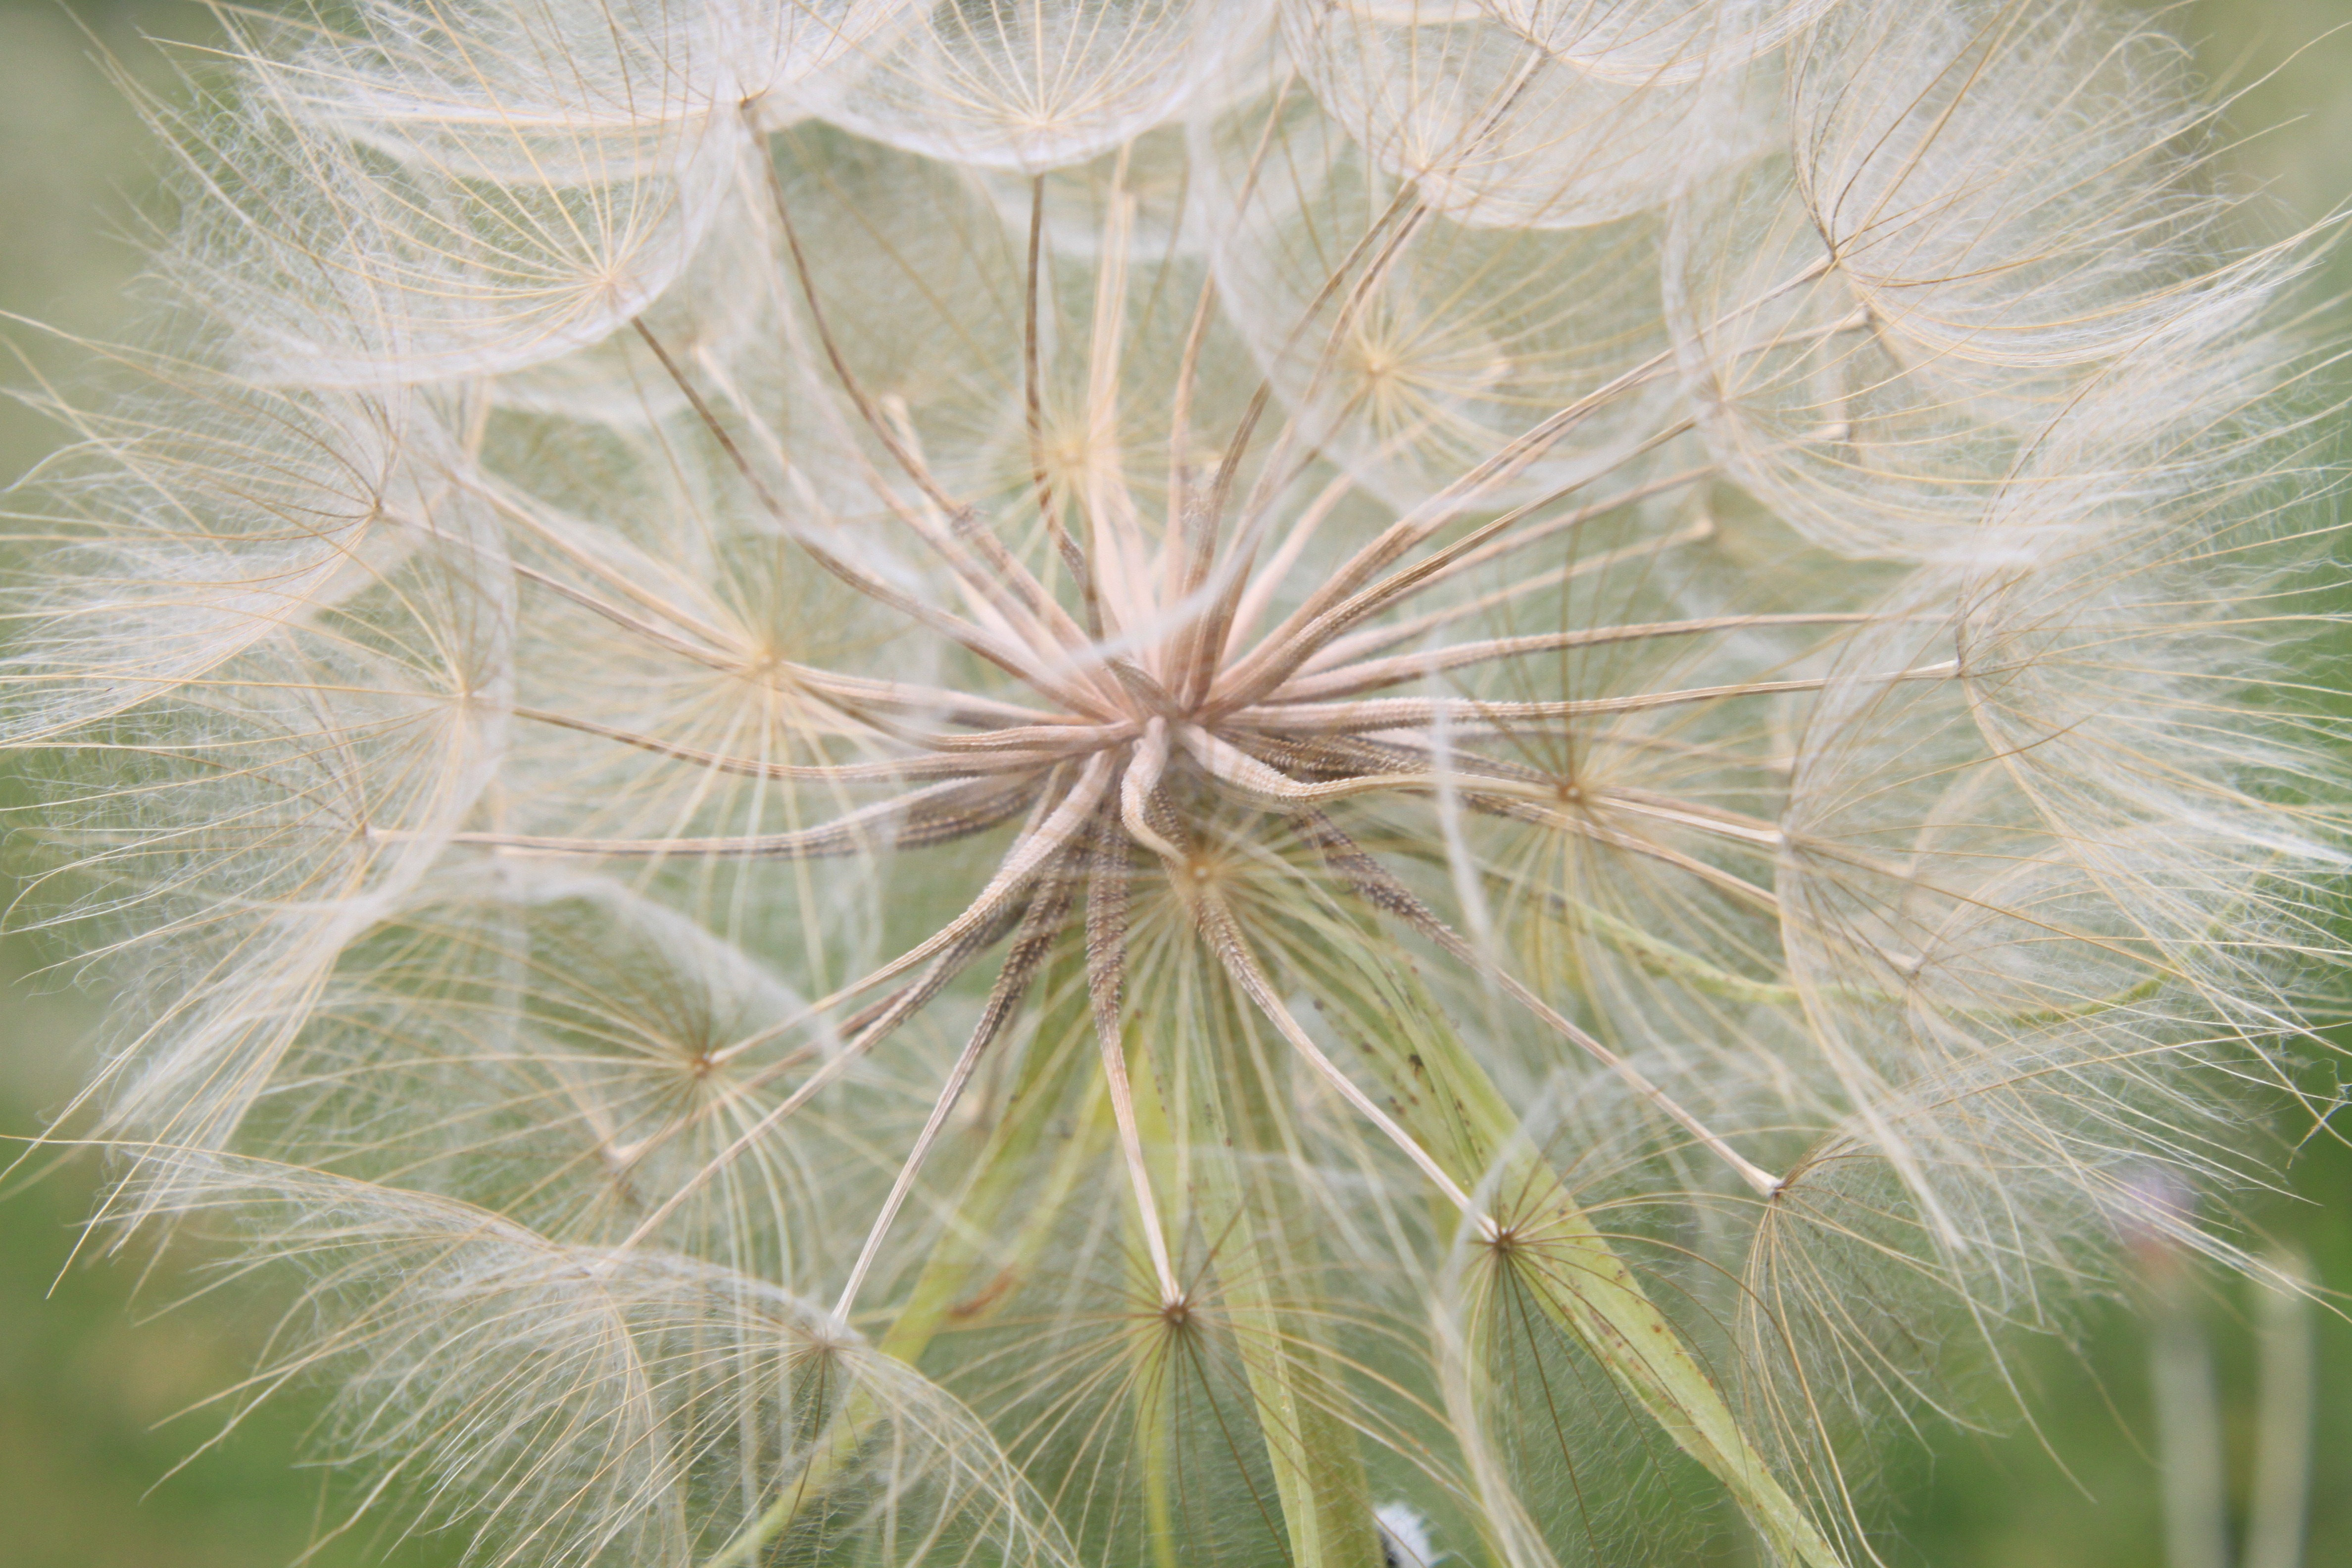
tree, nature, branch, plant, photography, dandelion, leaf, flower, goat, green, botany, flora, beard, plants, close up, seeds, thistle, giant, macro photography, flowering plant, daisy family, tragopogon, pratensis, grass family, plant stem, land plant